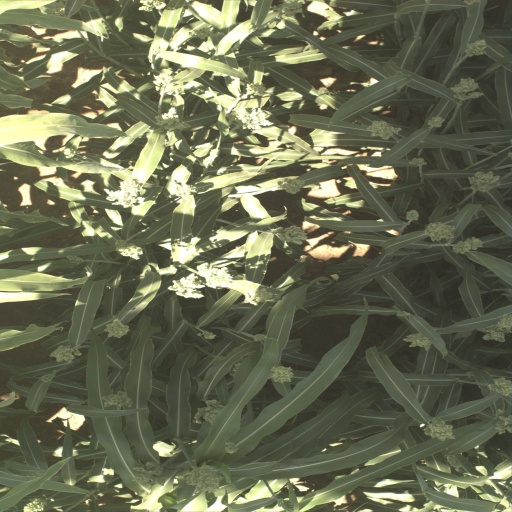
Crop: sorghum